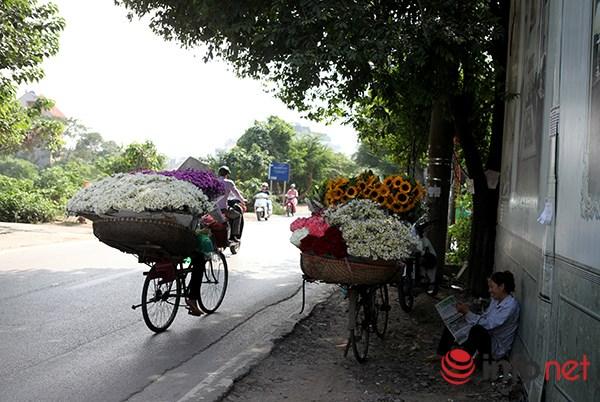
có một người phụ nữ đang ngồi đọc báo bên vách tường